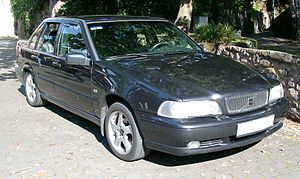
Volvo S70
Volvo S70 (1996−2000)
Volvo S70 er en bilmodel fra Volvo. Den blev introduceret i januar 1997 som en modificeret version af sedanmodellen af Volvo 850, og var i produktion frem til 2000. Stationcarversionen hedder Volvo V70.